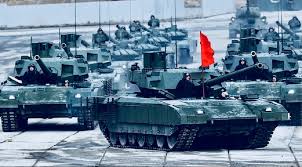
Label: T-14